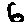
Label: 6